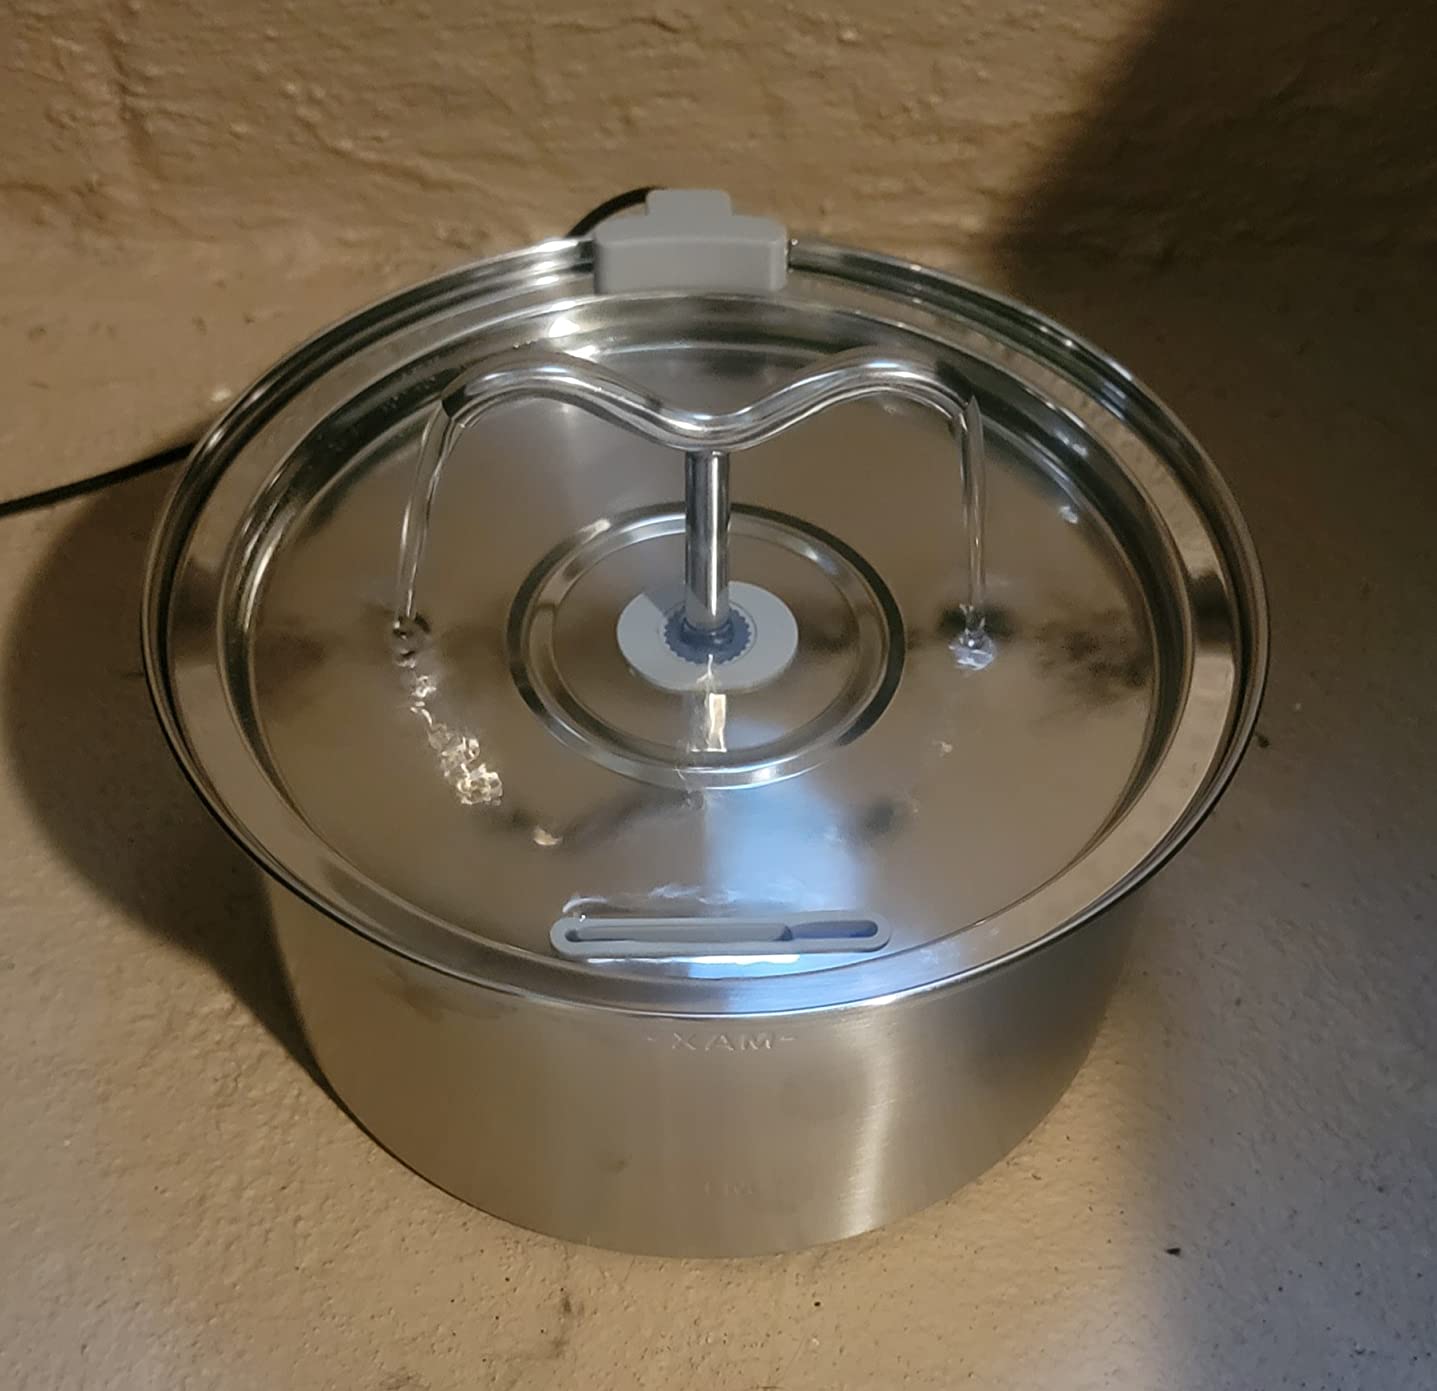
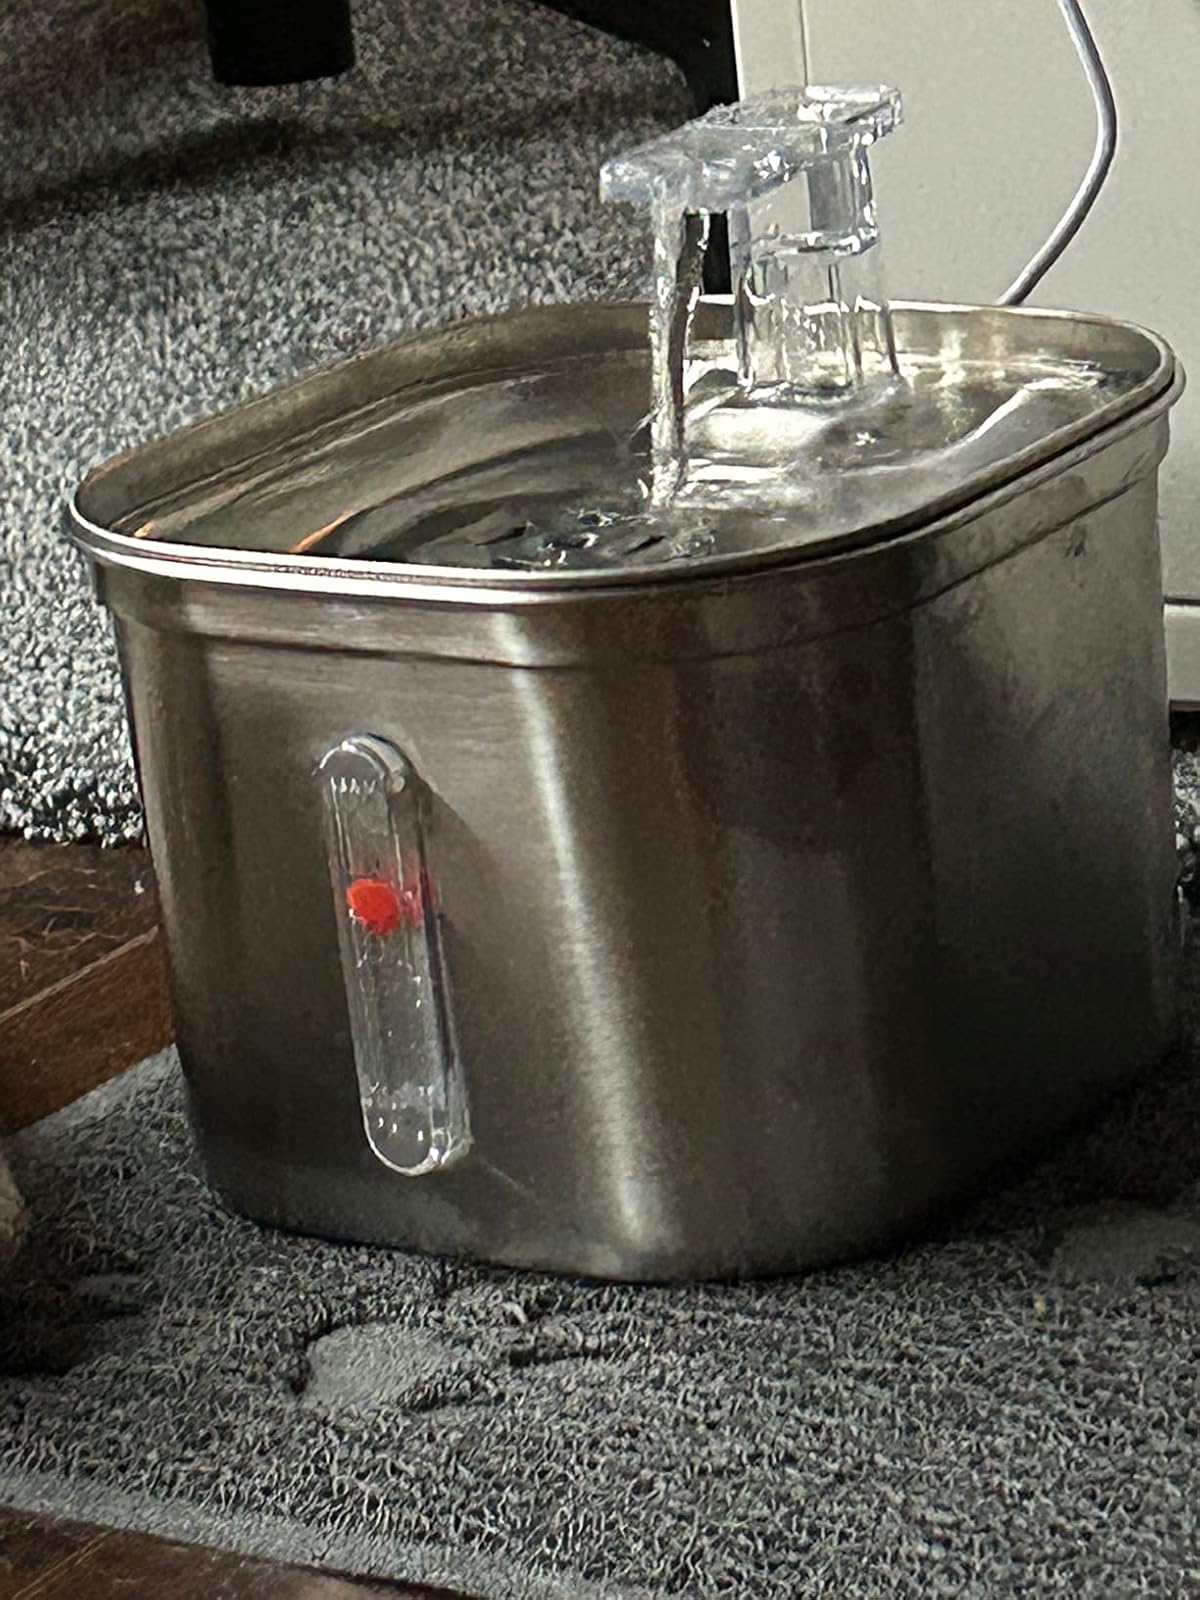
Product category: items_bowl
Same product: no